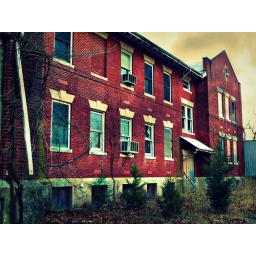
A stormy sky over the abandoned building